Night on Earth

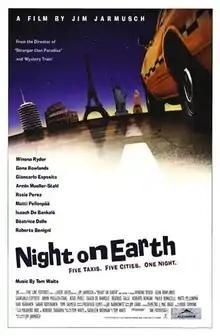
Theatrical release poster

Night on Earth is a 1991 comedy-drama anthology film written, produced, and directed by Jim Jarmusch. It is a collection of five vignettes that take place roughly simultaneously on the same night, concerning the temporary bond formed between taxi driver and passenger in five cities: Los Angeles, New York City, Paris, Rome, and Helsinki.